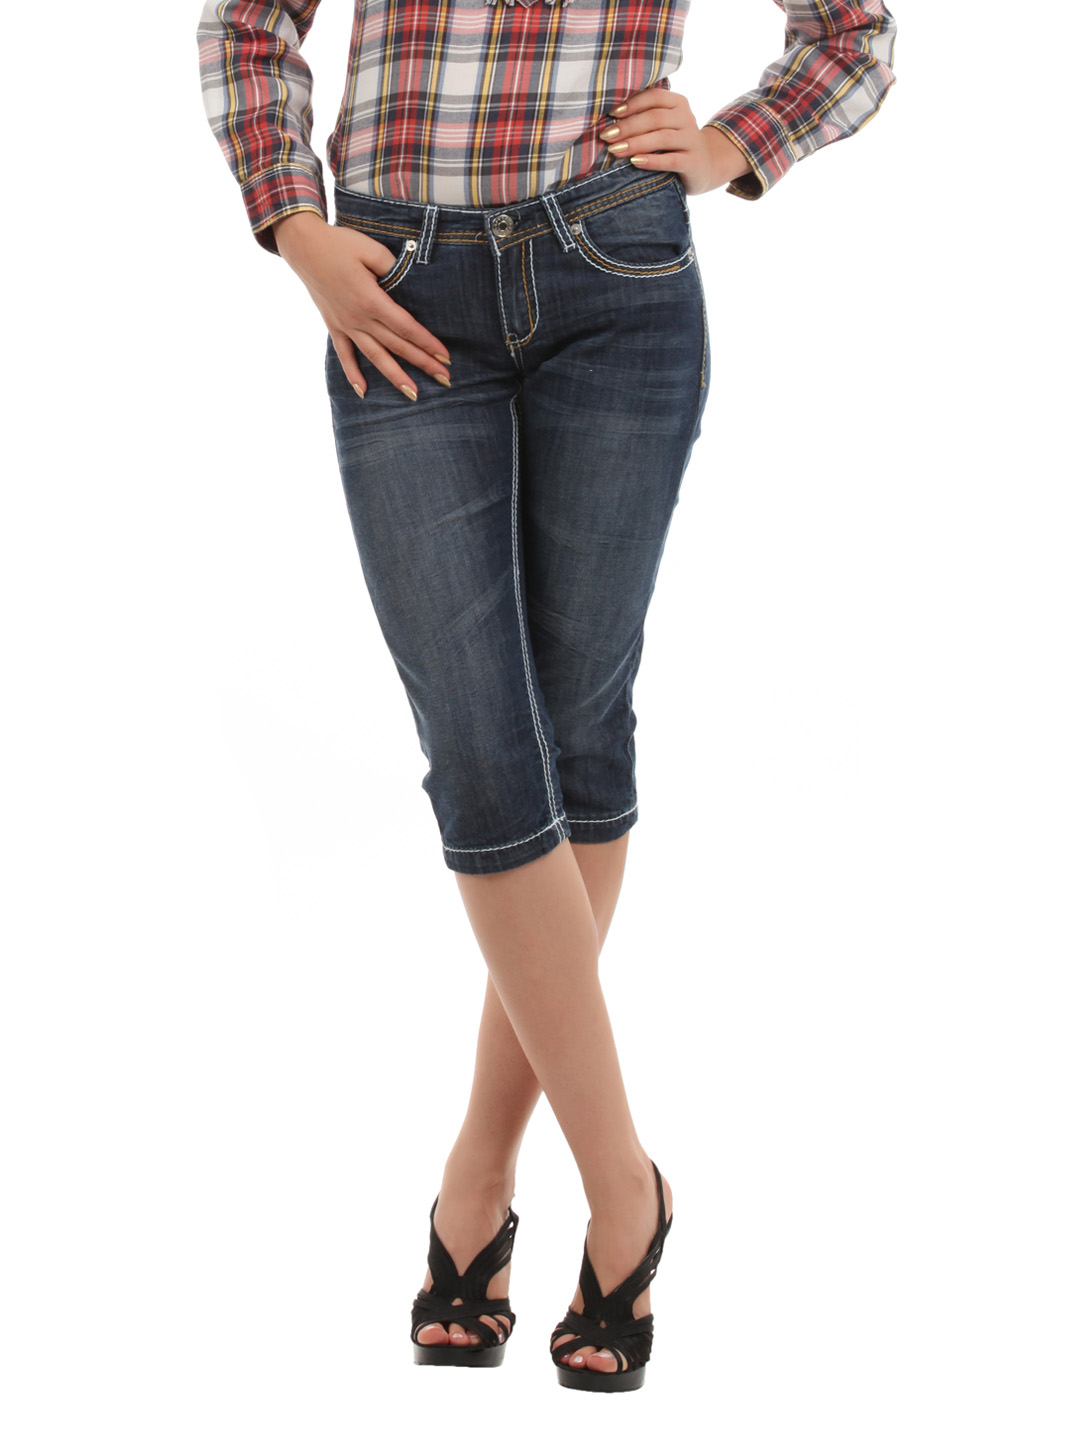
Spykar Women Blue Capri
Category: Apparel / Bottomwear / Capris
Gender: Women
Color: Blue
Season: Summer 2012
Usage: Casual